Sikh art

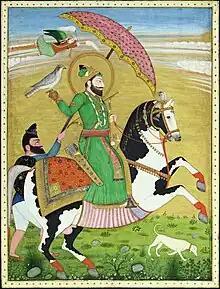
Miniature painting of Guru Gobind Singh with a Nihang bodyguard. Attributed to Ram Chand, Patiala, Punjab, ca.1830-40. Toor Collection.

Baba Kehar Singh Musawar was a prominent artist of the Sikh Naqqashi school of art and helped innovate it. He also worked on adornment work."" Bhai Bishan Singh (1836–1900), another Sikh artist, was both the pupil and nephew of Kehar Singh."" Bishan Singh was skilled in arabesque and was responsible for the commencement of fresh and bright brush strokes."" Bishan Singh also was the art teacher of his two sons, Nihal Singh and Jawahar Singh."" They painted natural and realistic figuratives, such as flora or fauna, rather than fantastical or mythological-based elements."" Nihal Singh was the instructor of Bhai Gian Singh Naqqash, the last of the traditional Sikh muralists."" Jawahar Singh, the other son of Bishan Singh, also served as a later instructor of Bhai Gian Singh Naqqash.""